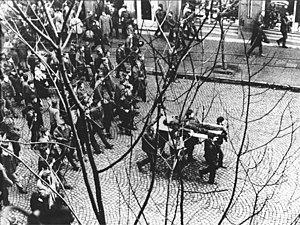
Les émeutes de la Baltique ont éclaté dans le Nord de la Pologne en décembre 1970, provoquées par une augmentation soudaine des prix des denrées alimentaires et d'autres produits de première nécessité. Violemment réprimées par l'Armée populaire de Pologne et la Milice elles firent au moins quarante-deux morts et plus de mille blessés.
1970 est une année commune commençant un jeudi.